Trần dynasty

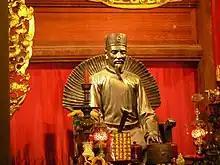
Statue of noble professor Chu Văn An who was the imperial professor of Tran dynasty in Dai-Viet

Although Buddhism was considered the national religion of the Trần dynasty, Confucianist education began to spread across the country. The principal curricula during this time were the Four Books and Five Classics, and Northern history, which were at the beginning taught only at Buddhist pagodas and gradually brought to pupils in private classes organized by retired officials or Confucian scholars.